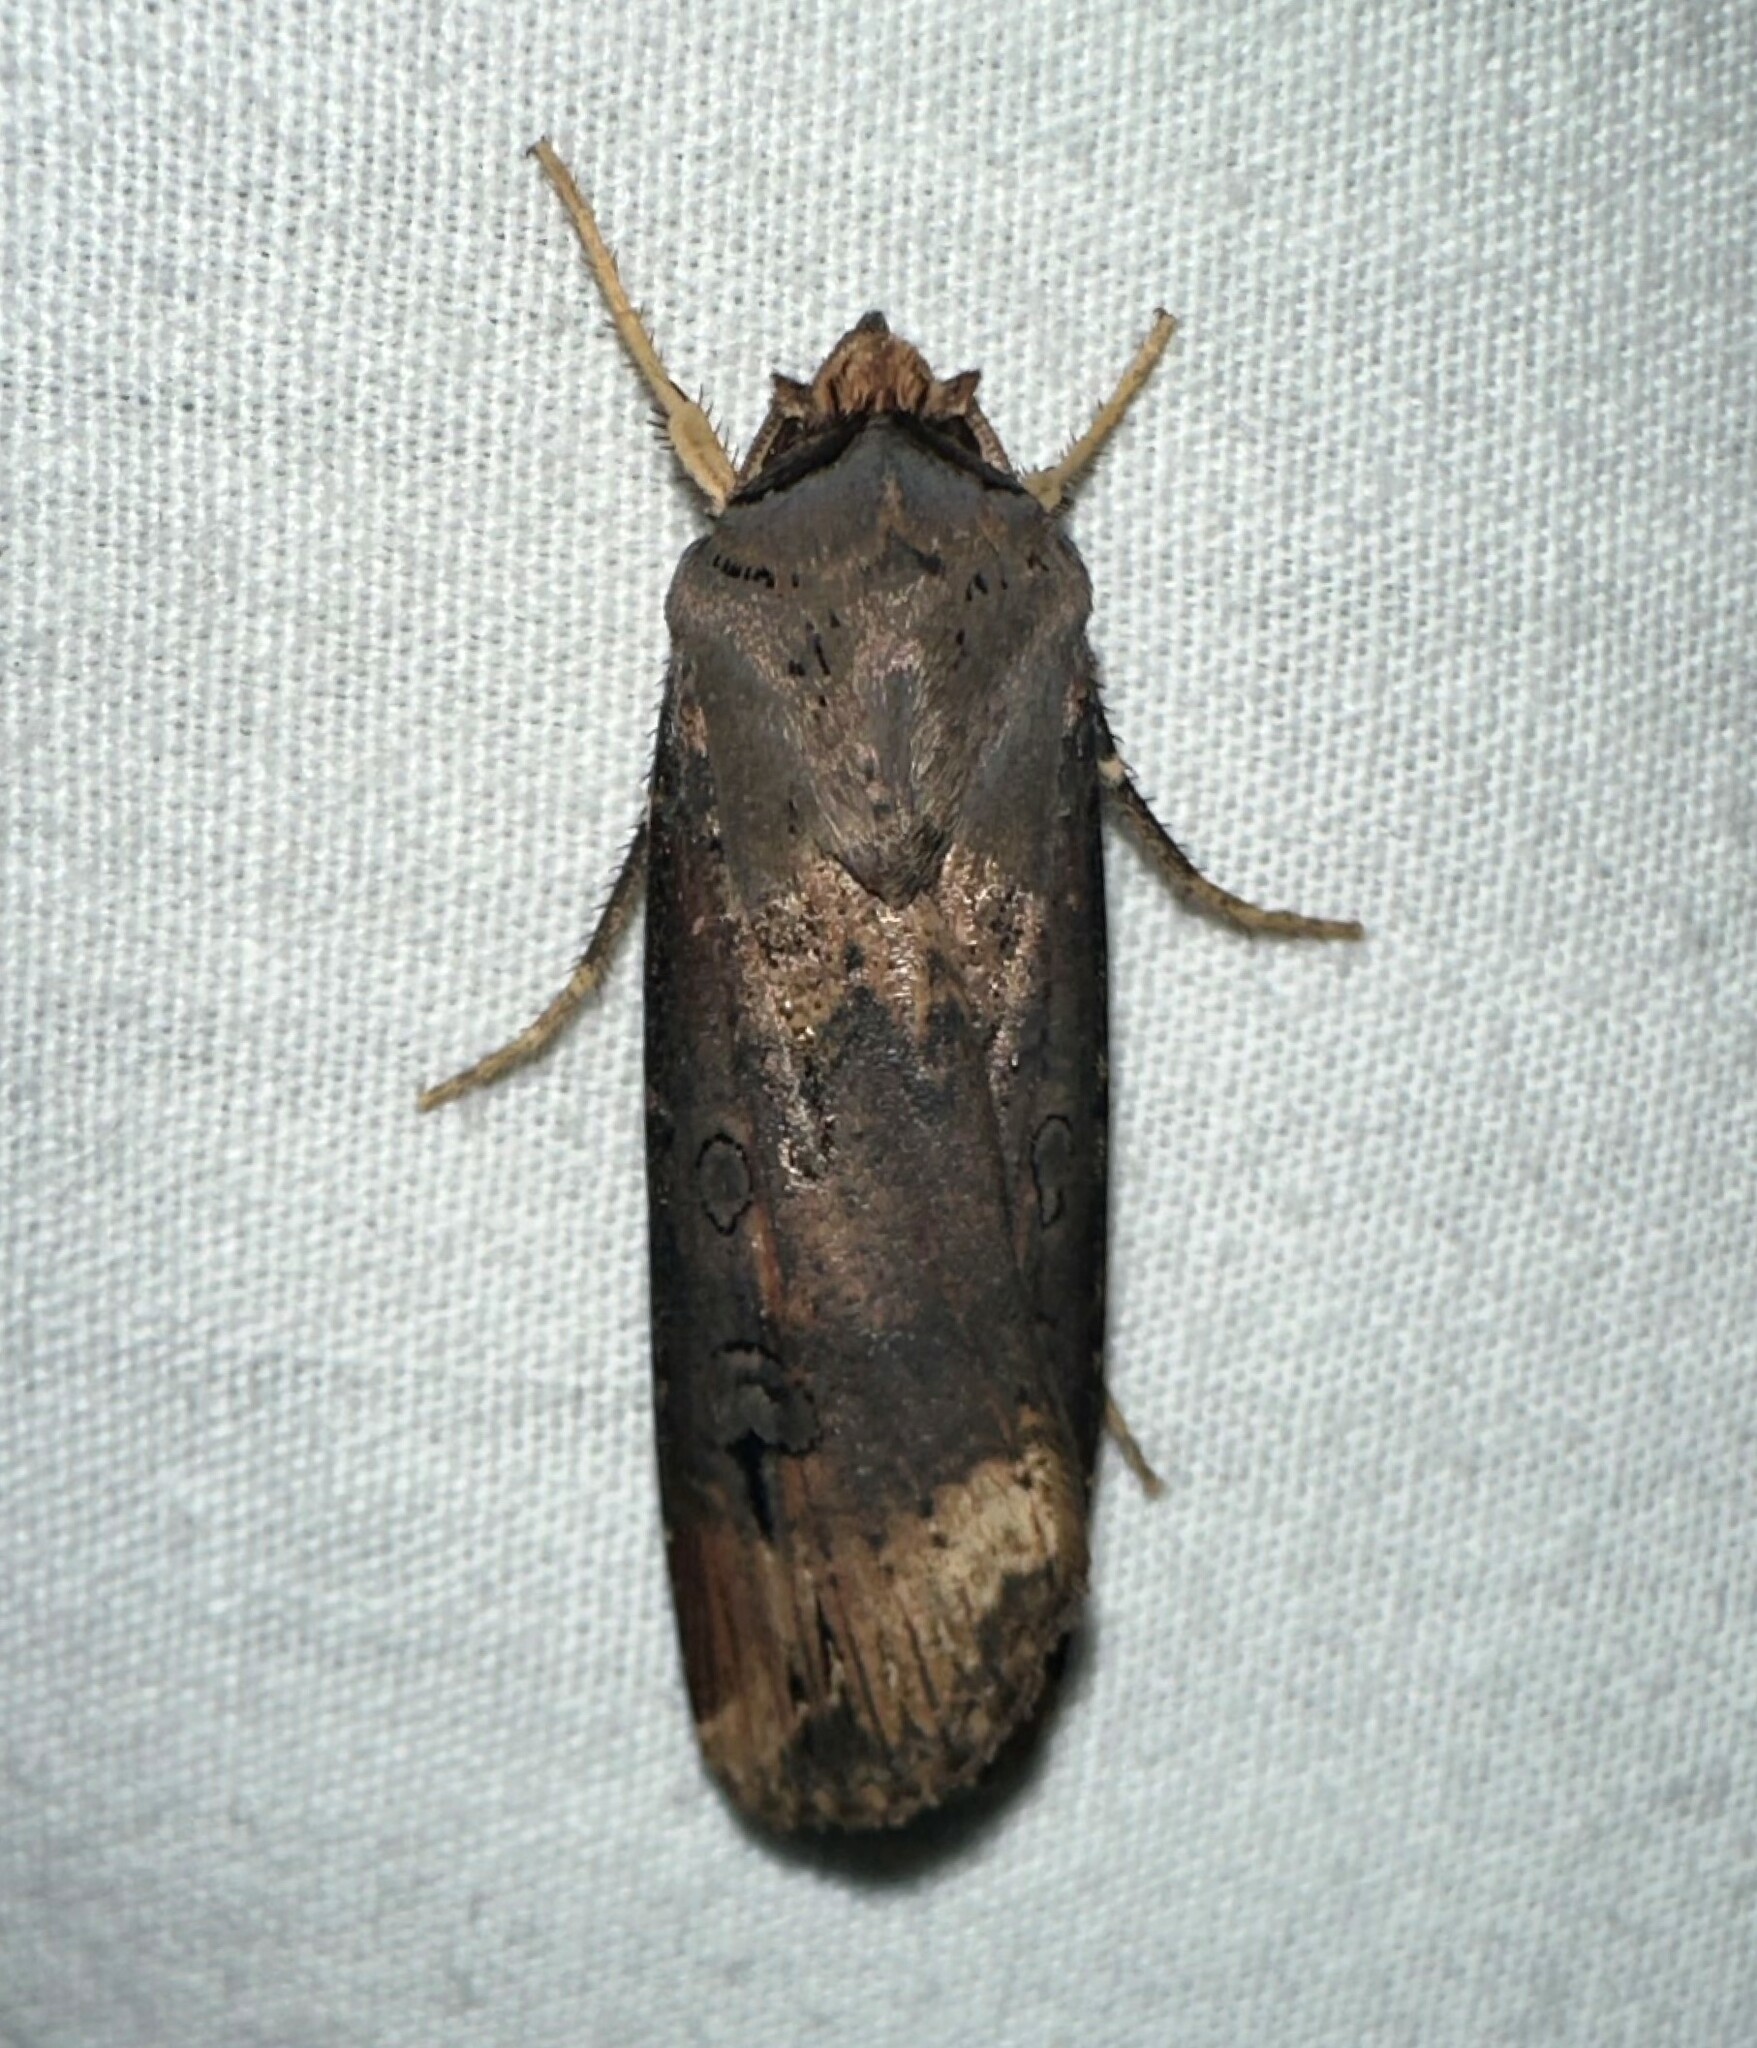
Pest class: cutworms